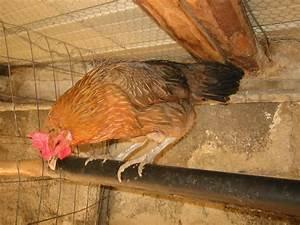
chicken